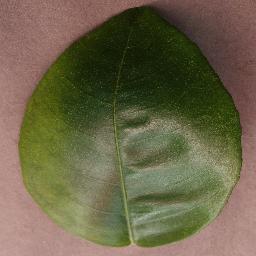
Label: Orange___Haunglongbing_(Citrus_greening)